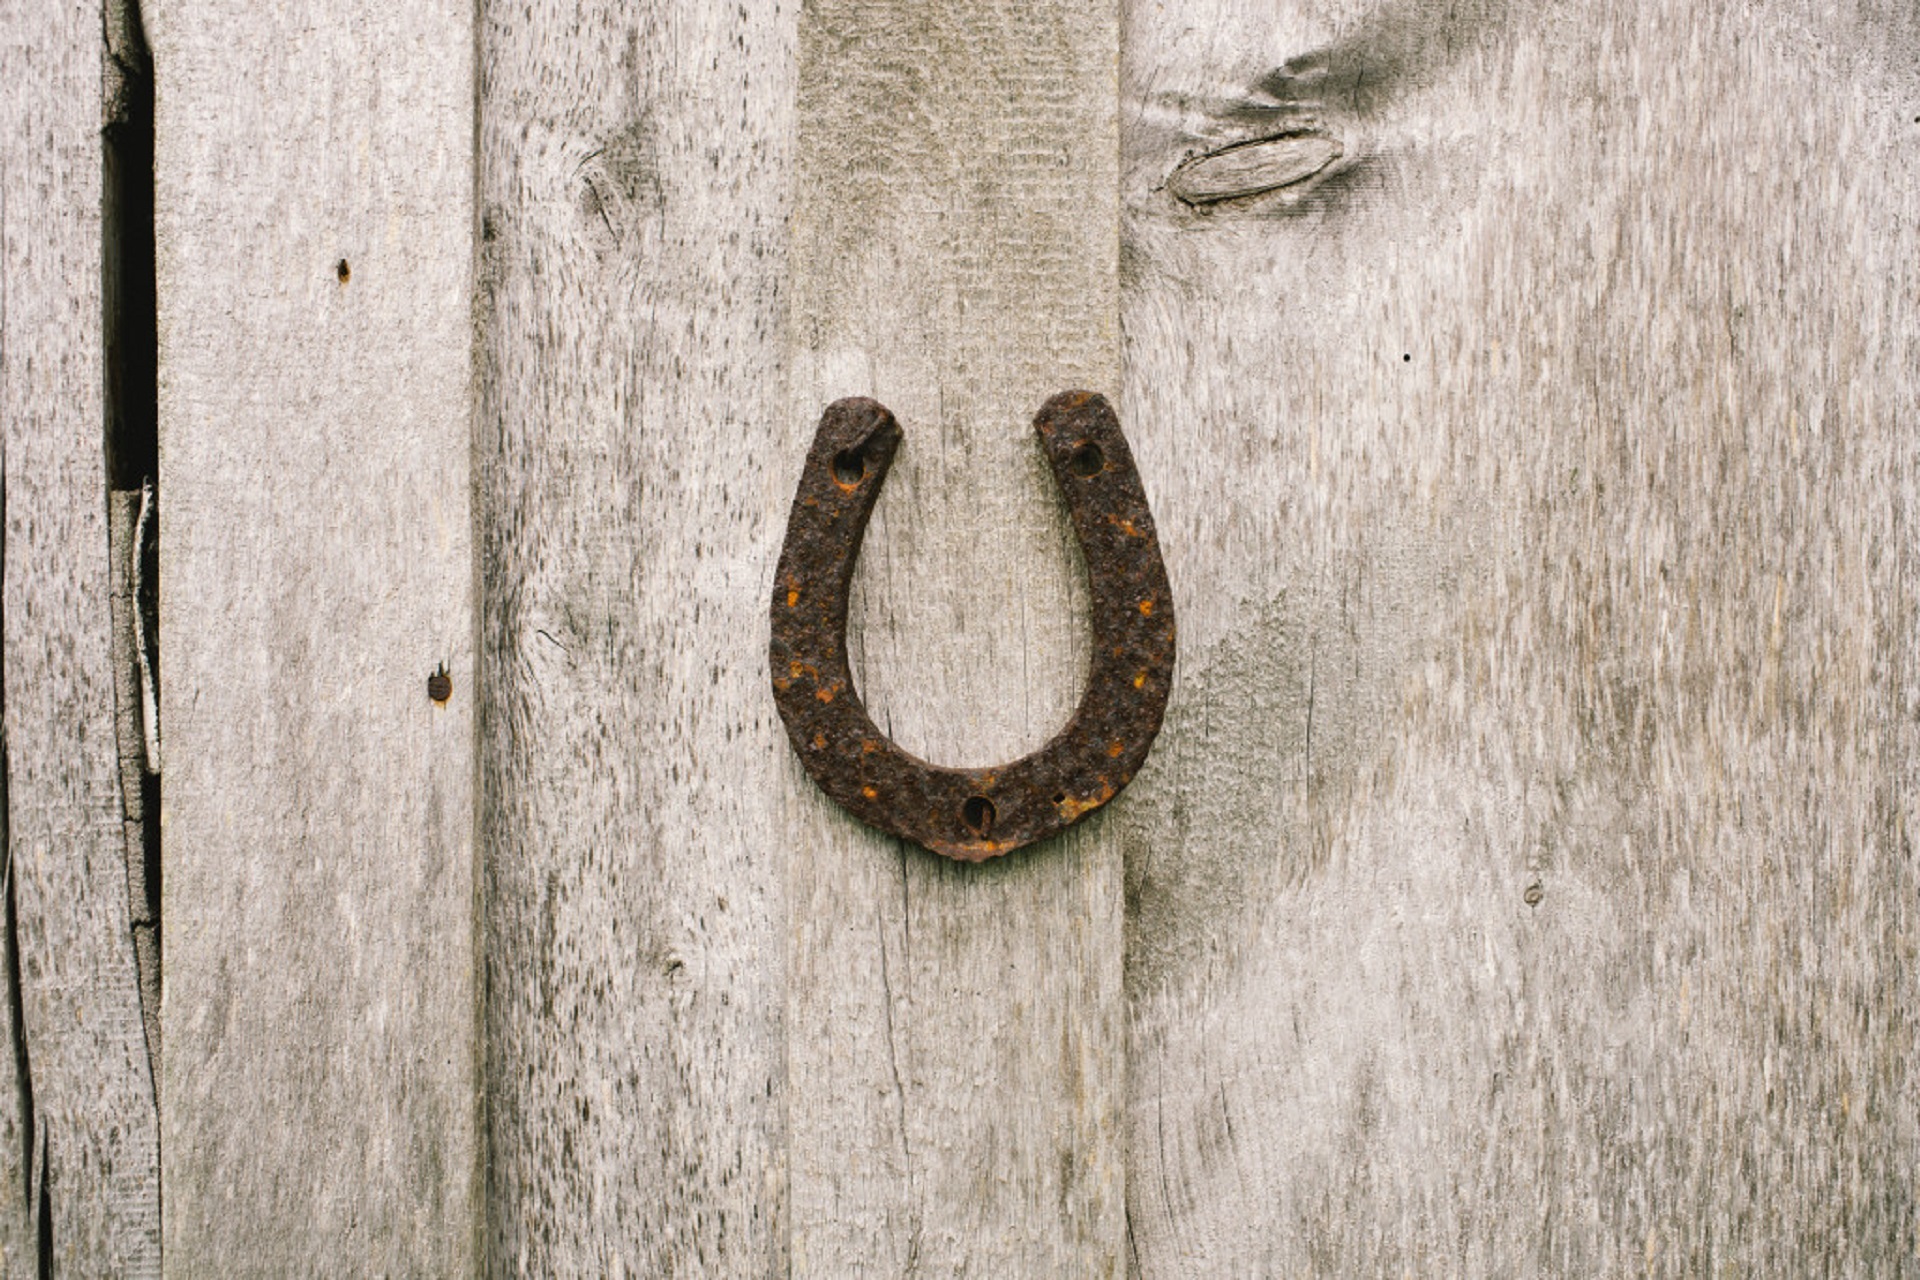
wood, farm, vintage, number, building, barn, wall, rural, symbol, ranch, metal, agriculture, decor, art, boards, rusty, wooden, western, iron, horseshoe, luck